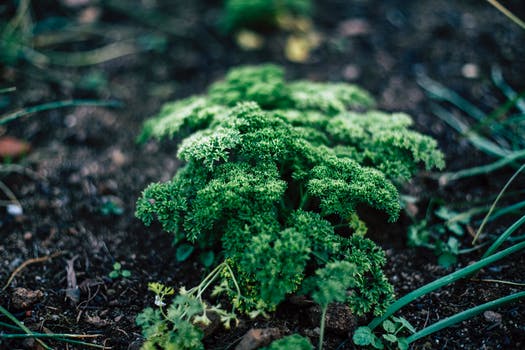
Label: No Watermark